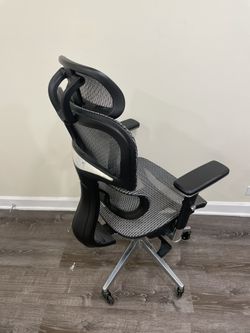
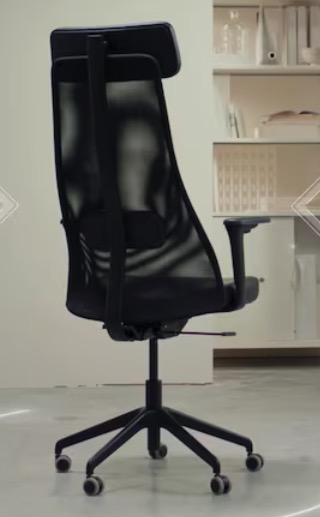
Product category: items_chair
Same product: no